Waste of Timelessness

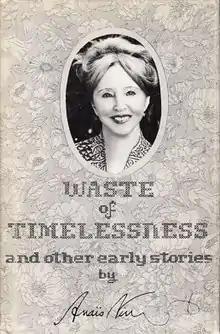
First edition

Waste of Timelessness and Other Early Stories by Anaïs Nin, 1977, Magic Circle Press is a collection of short stories by Anaïs Nin, written before her more known publications. Her preface states that the book "[is] an example of the early work of a person who was (much) later a successful writer."